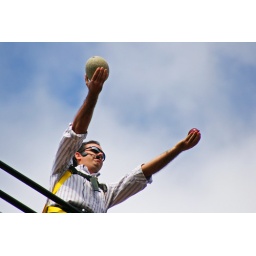
The physics professors decided to replicate Newton's gravity experiments by dropping lots and lots of fruit off the roof